Few Options

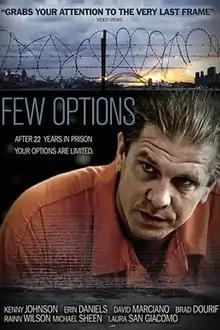
Theatrical release poster

Few Options, also known as "Few Options, All Bad", is a 2011 American feature-length crime drama written and directed by George Pappy.